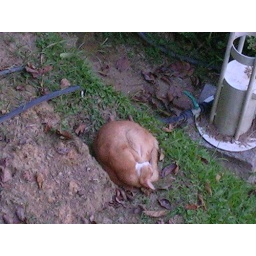
cat sleeping near the tram